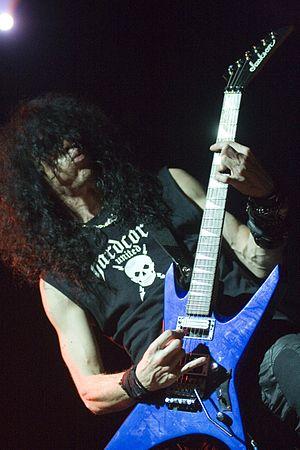
Trey Azagthoth est un musicien américain. Il est le guitariste et compositeur principal du groupe de death metal Morbid Angel qu'il a fondé en 1983.